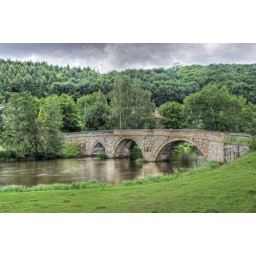
bridge over the river derwent